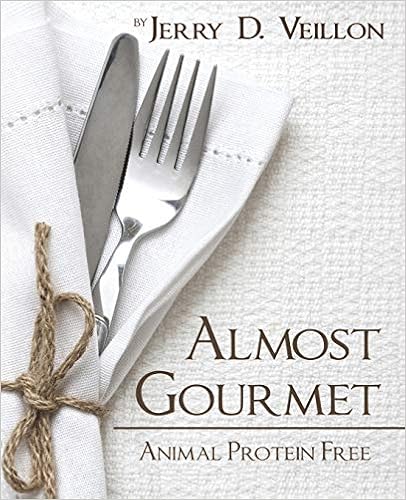
Almost Gourmet: Animal Protein Free
Category: Books
About the Author Cancer survivor in remission thanks to a changing diet and addition of supplements for a healthier body in the future.
Features: Animal Protein Free Cook Book with recipes alternated using substituted products to make them vegan. With special non-dairy recipes making the finished meals free of the animal protein casein.